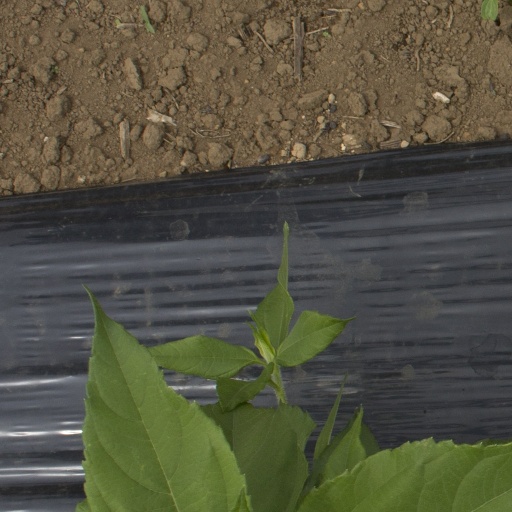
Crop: Jerusalem artichoke